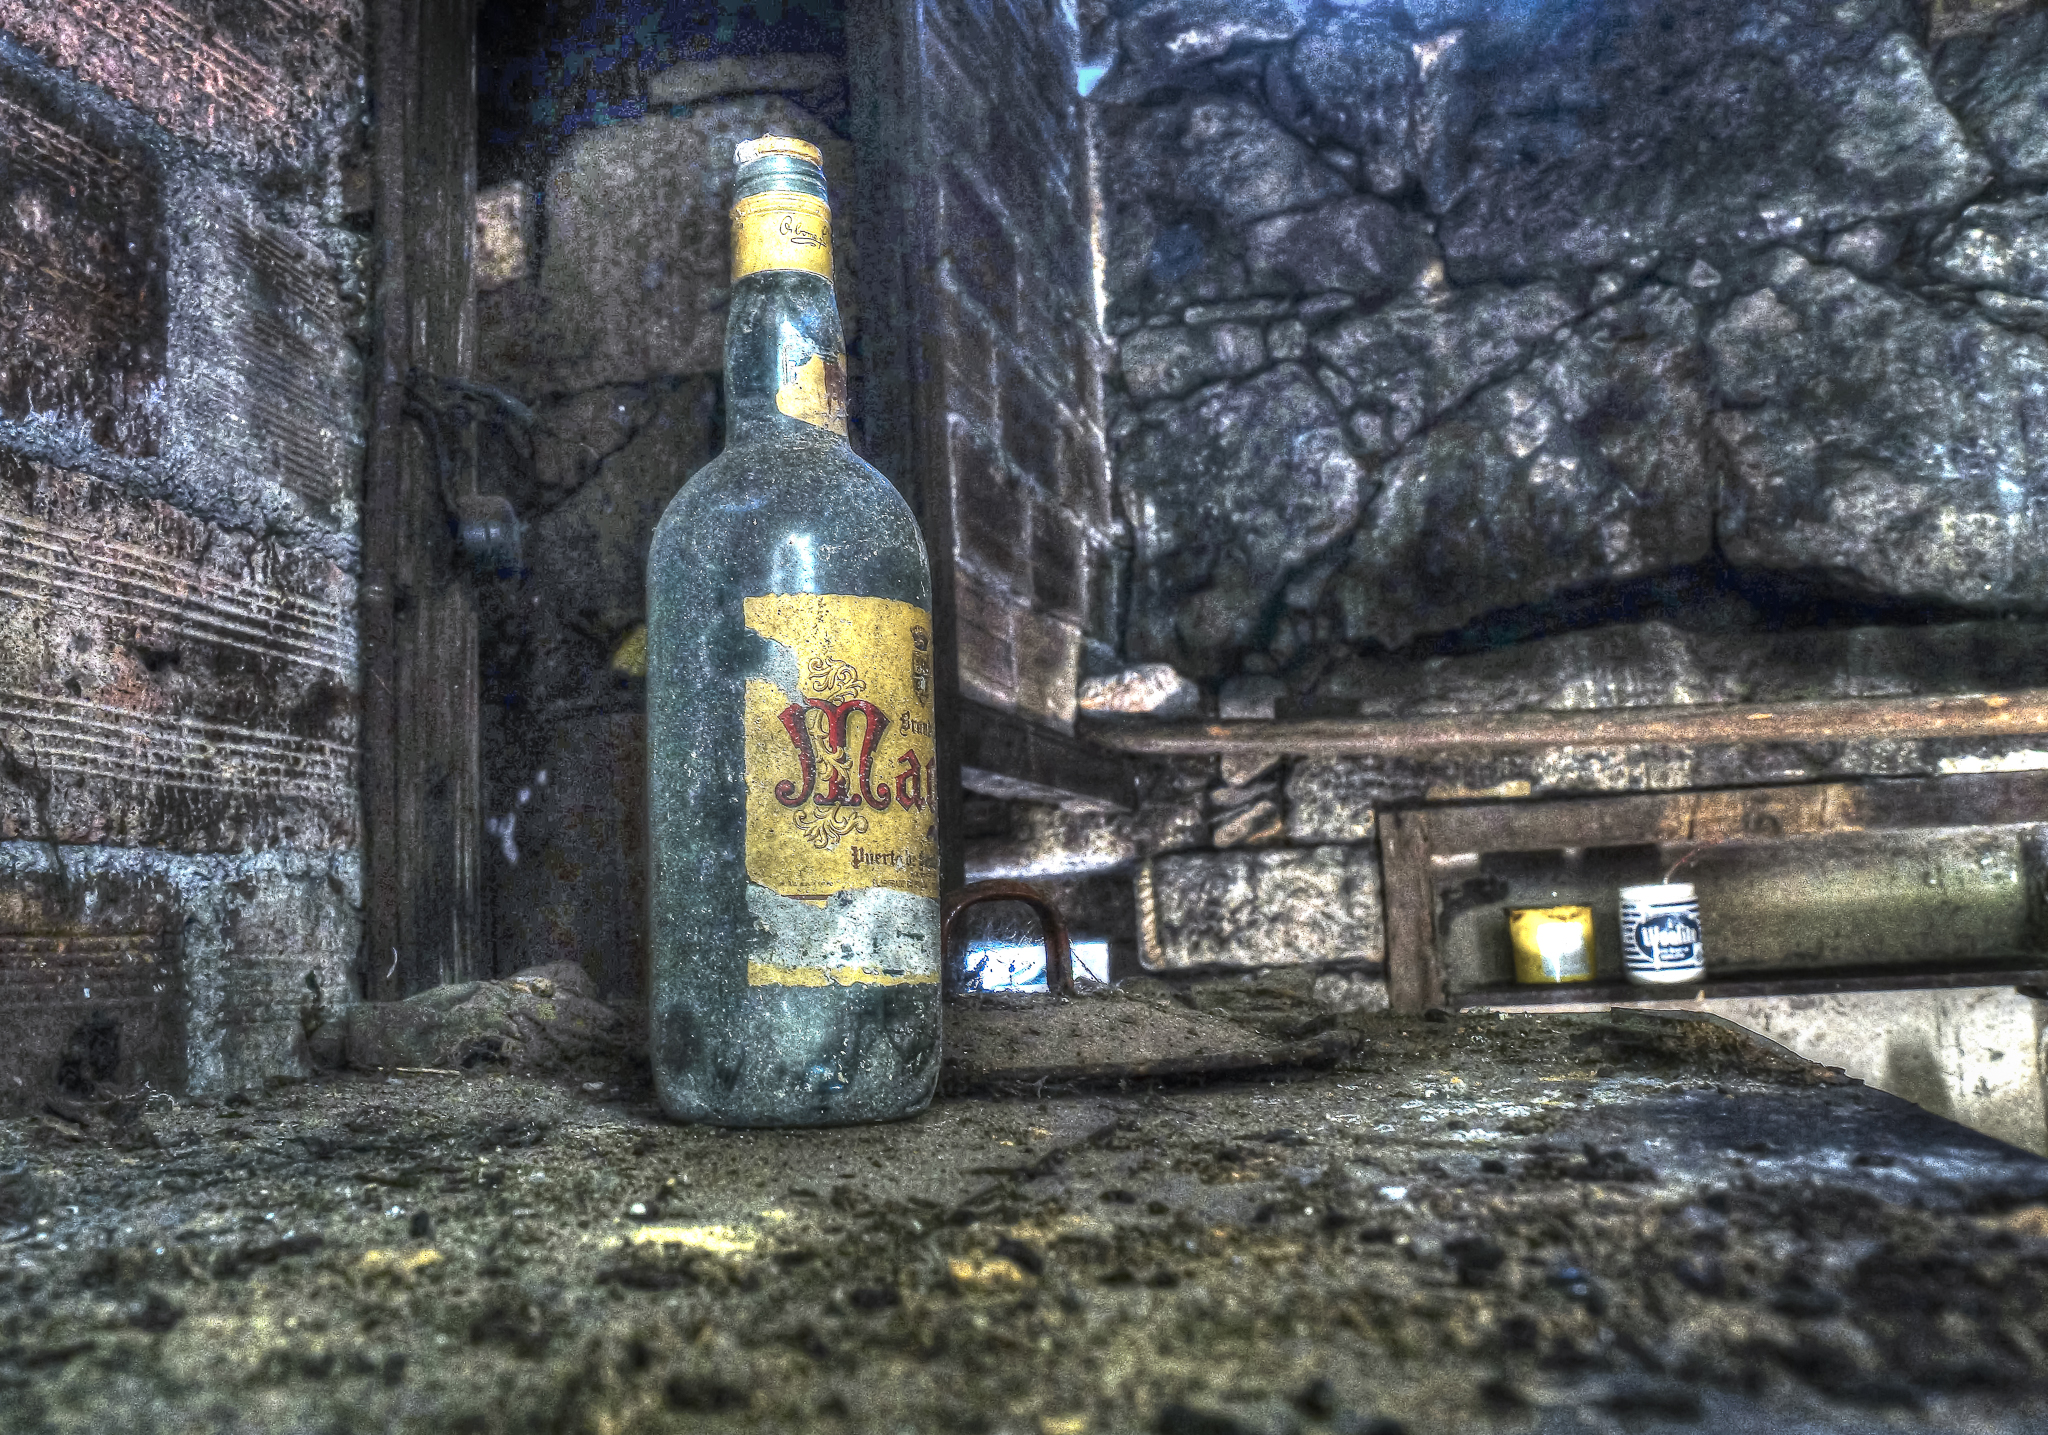
photo, drink, a77, g, ggl1, gaby1, xovesphoto, varios, some, sonya77, gabrielcorua, urban area, distilled beverage